Iberian revolt

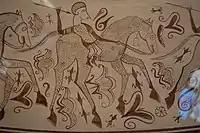
Iberian horseman in the "Vase of the warriors". Prehistory Museum of Valencia

Subsequently the consul Marcus Porcius Cato headed back towards the Citerior province, towards the territory of the Bergistani, who had rebelled again and were resisting in the fortress of castrum Bergium. Upon arriving in the city the Bergistani leader went to Cato to tell him that he and his people were still loyal to Rome, and that it was outsiders who had taken control of the city and were hostile to the Romans, and that they were also engaged in plundering the inhabitants of the province Citerior. In this way, Cato devises a strategy to test whether or not the Bergistani were loyal to him, and in the process conquer the square more easily. Cato then ordered the Bergistani leader that he and his loyalists should occupy the citadel when the Roman siege began, an order which the Bergistani carried out; the bandits were then surrounded and defeated. After the battle Cato ordered that the citizens who had been loyal to his plan be freed, the remaining Bergistani enslaved, and the foreign bandits executed.